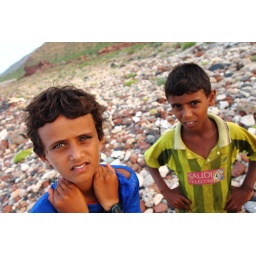
two little boys in the beach of soqotra island-yemen